San Sebastian College – Recoletos de Cavite

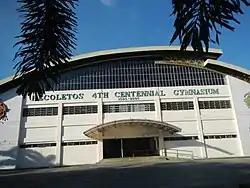
Cavite City Campus beside Samonte Park

The main campus, which houses the graduate school, college department and senior high school is located along Manila-Cavite Road in Sta. Cruz, Cavite City.